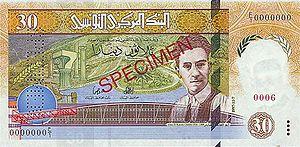
Abou el Kacem Chebbi, également orthographié Aboul Kacem Chabbi ou Aboul-Qacem Echebbi, né probablement le 24 février 1909 à Tozeur et mort le 9 octobre 1934 à Tunis, est un poète tunisien d'expression arabe considéré par Abderrazak Cheraït comme le poète national de Tunisie.
Le dinar tunisien est la monnaie de la Tunisie depuis le 1ᵉʳ novembre 1958, à la suite de la promulgation de la loi nᵒ 58-109 du 18 octobre 1958. À partir de cette date, il remplace le franc tunisien au taux de 1 dinar pour 1 000 francs.